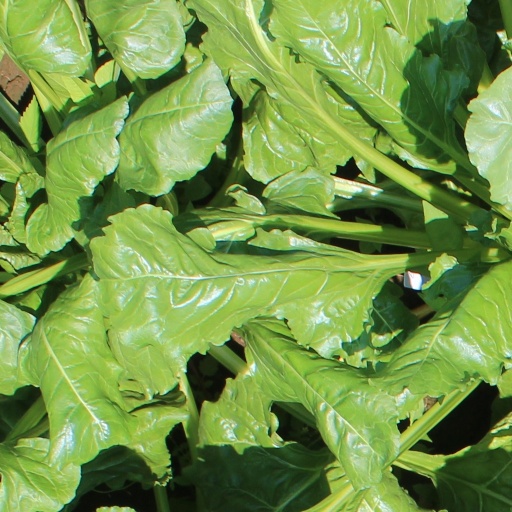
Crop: sugar beet